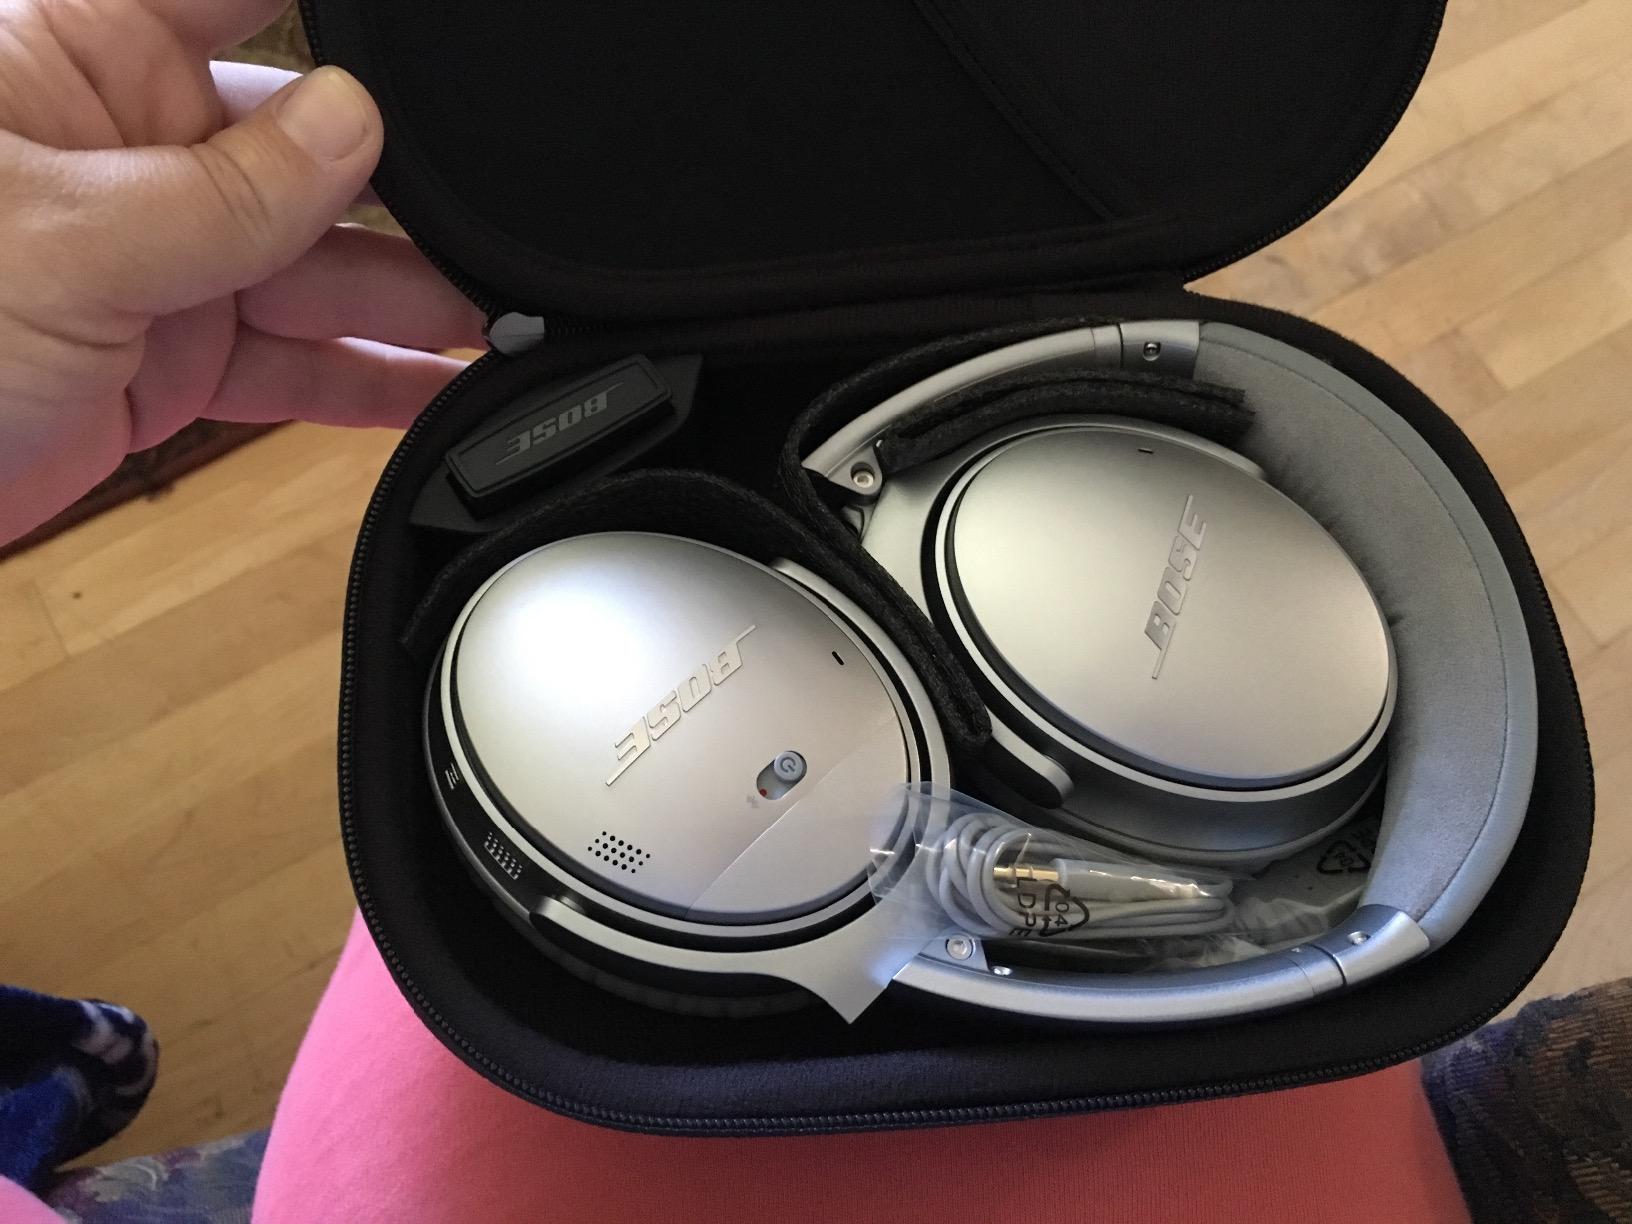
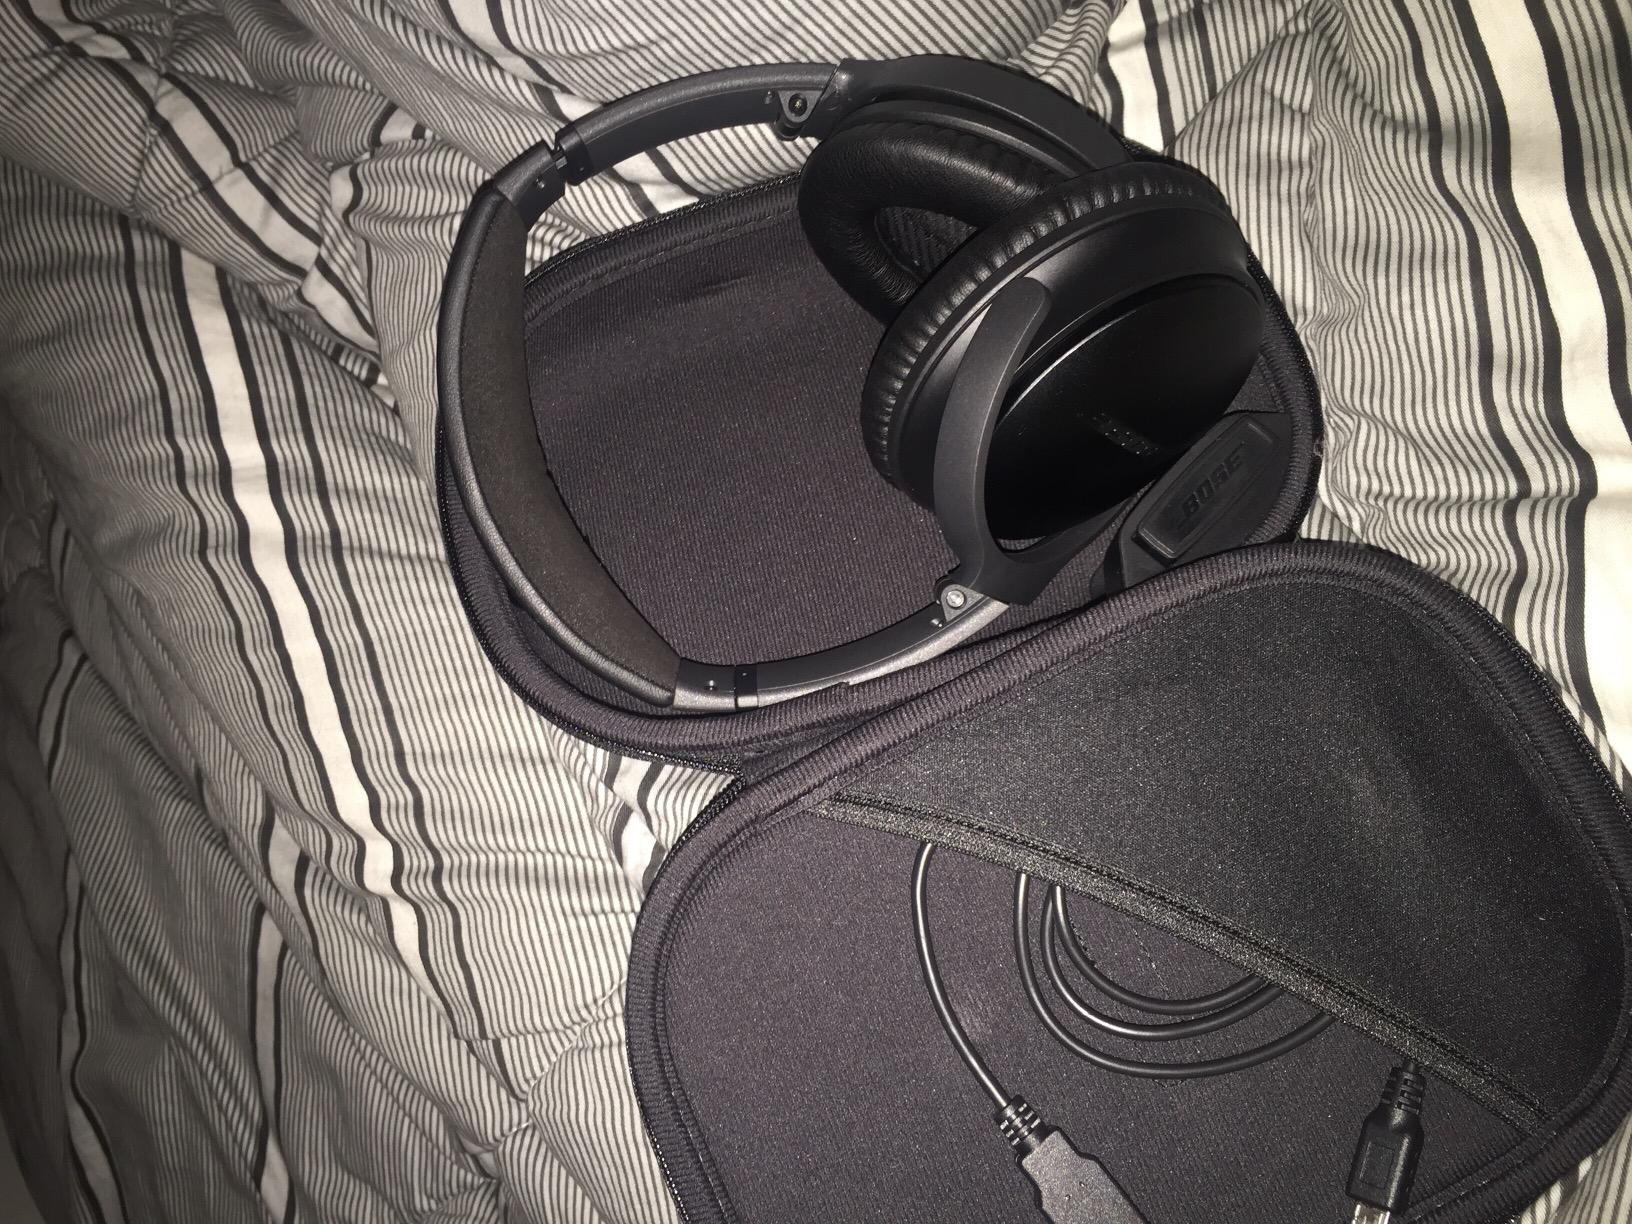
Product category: headphones
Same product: no